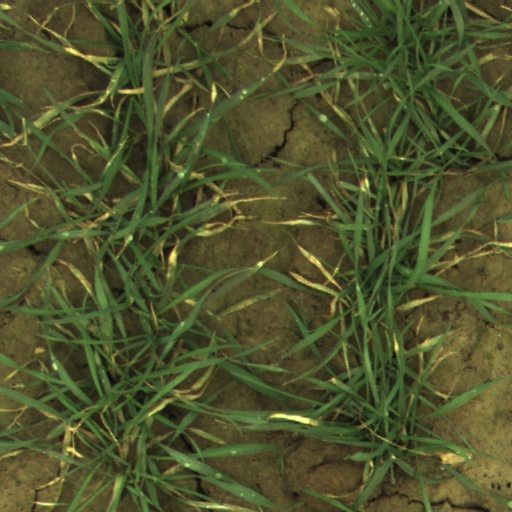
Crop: wheat